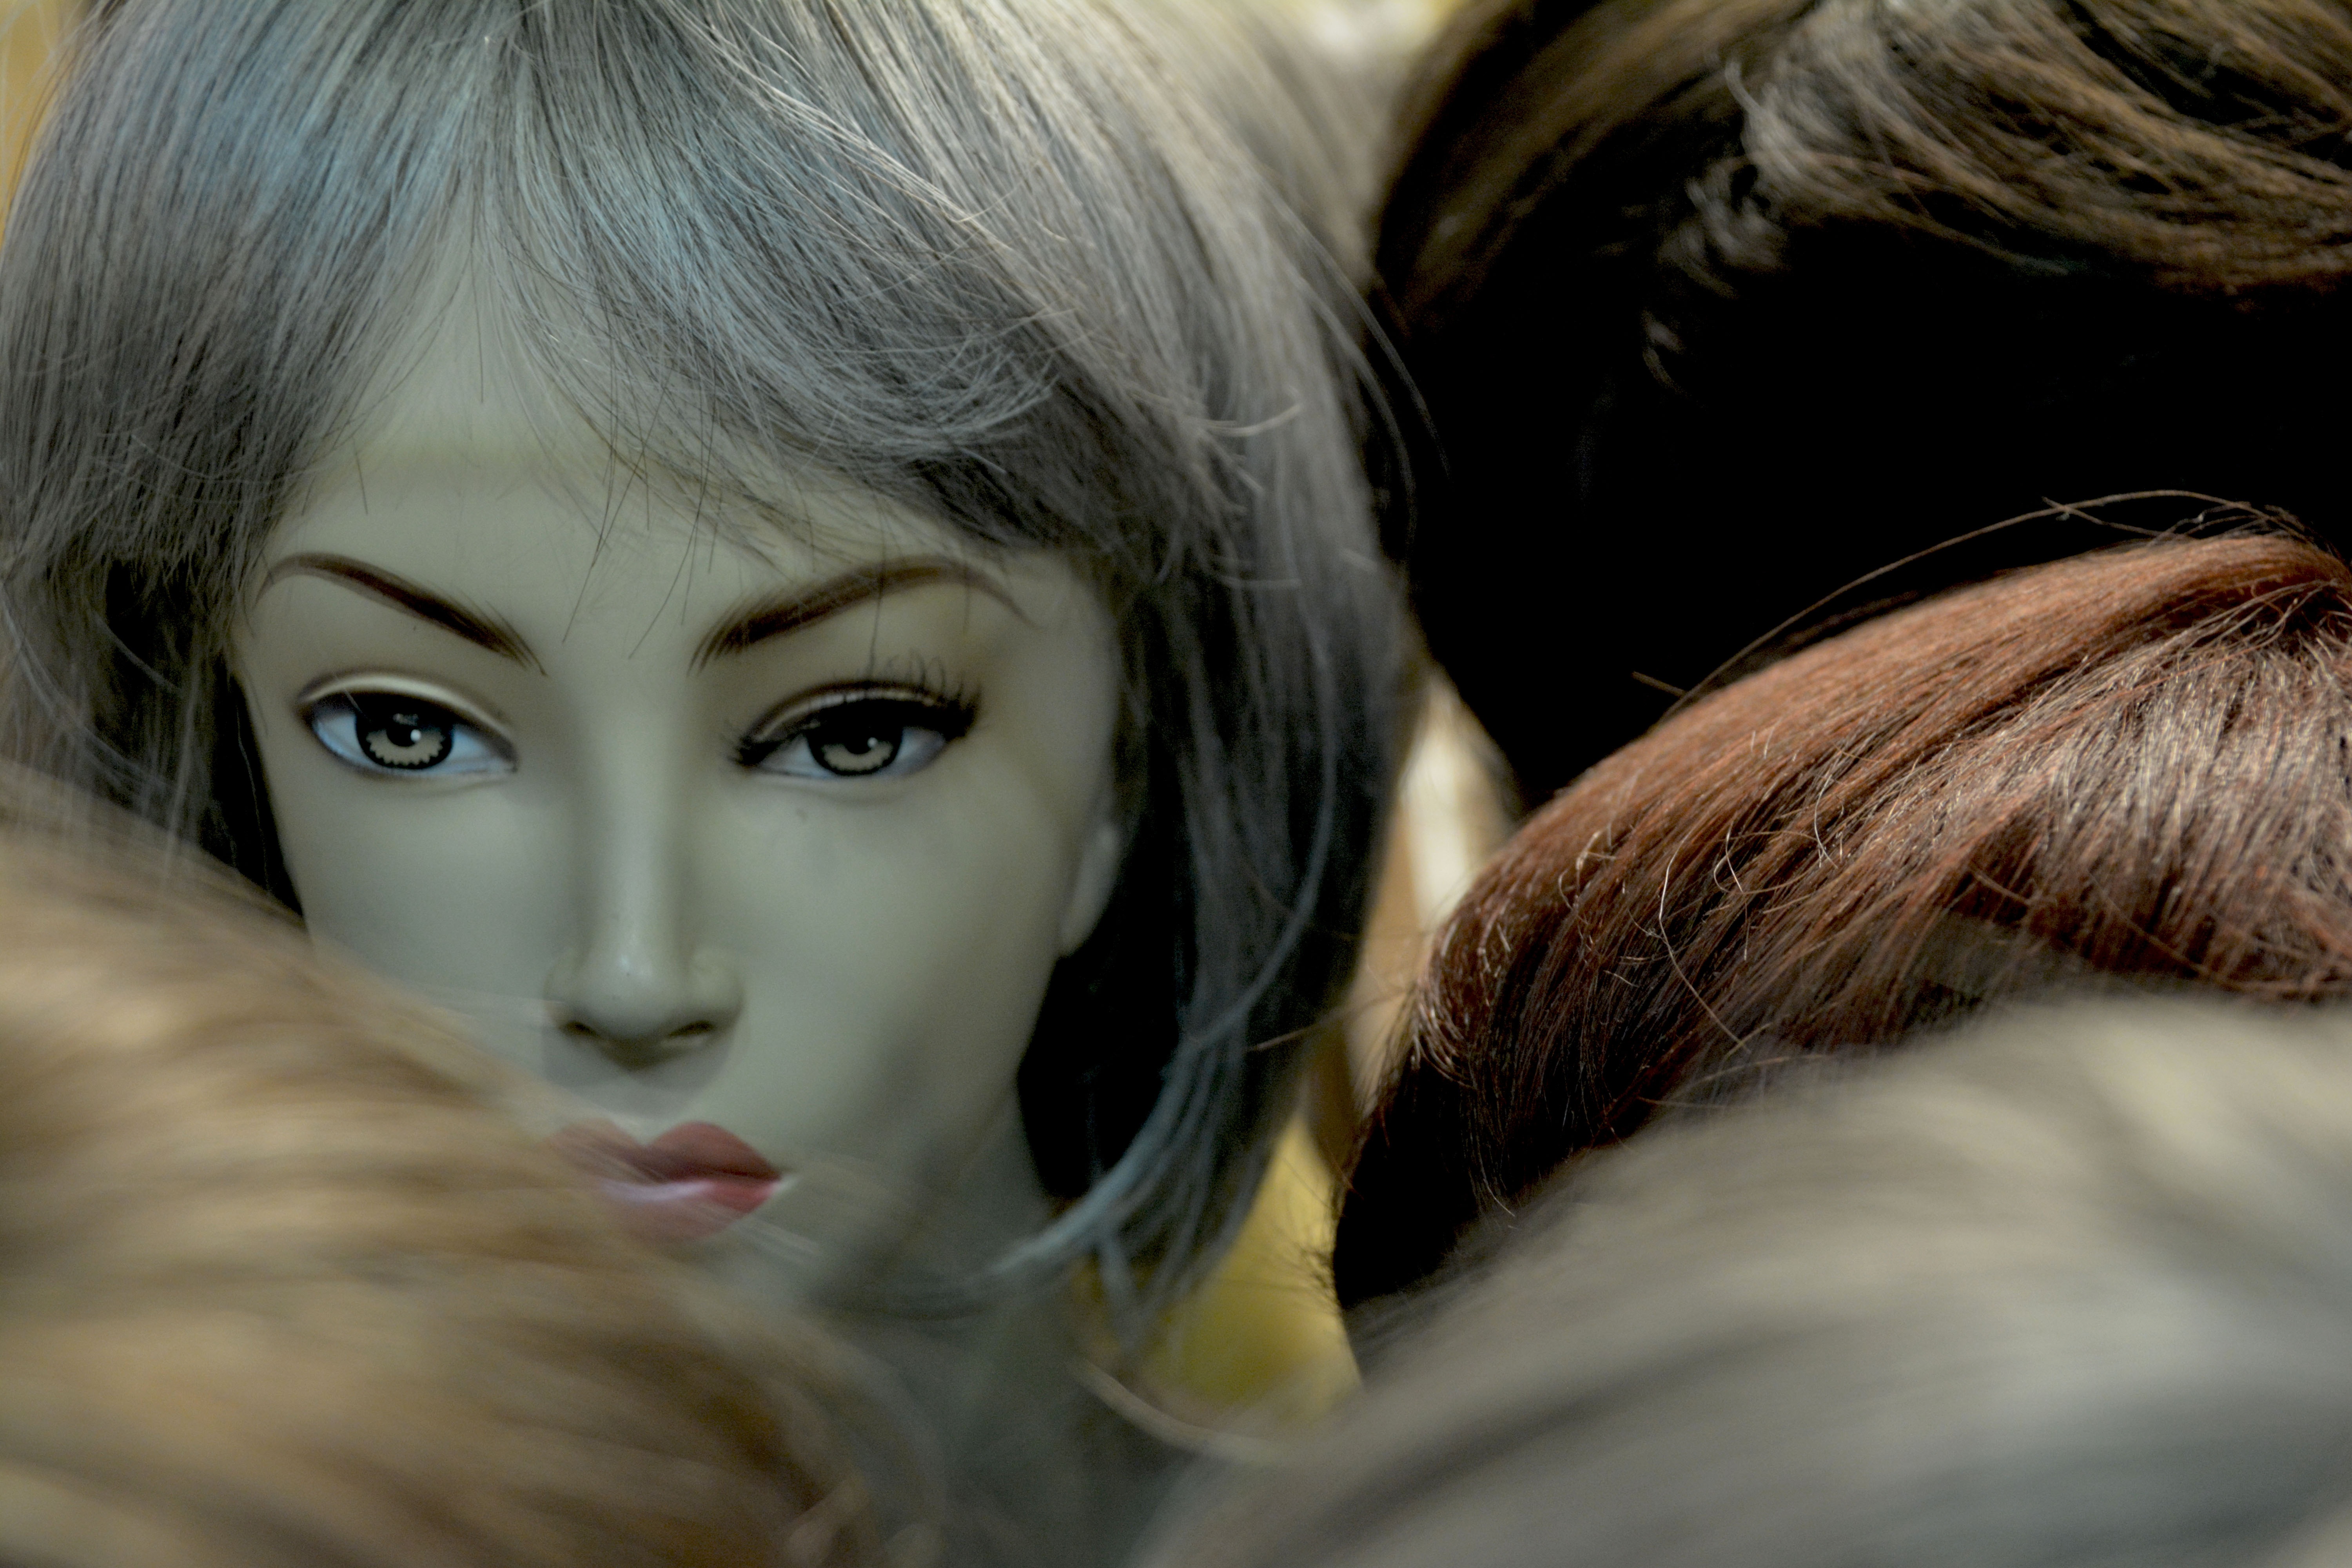
girl, woman, hair, white, looking, female, portrait, model, young, color, natural, studio, fashion, lady, toy, hairstyle, close up, caucasian, posing, face, doll, eyes, eye, head, skin, beauty, salon, blond, organ, attractive, adult, facial, perfect, sensual, skincare, woman face, beautiful eyes, beautiful smile, female face, eye close up, brown hair, model woman, women face, face woman, woman portrait, beautiful face, eye care, beauty salon, skin care beauty, eyes close up, portrait photography